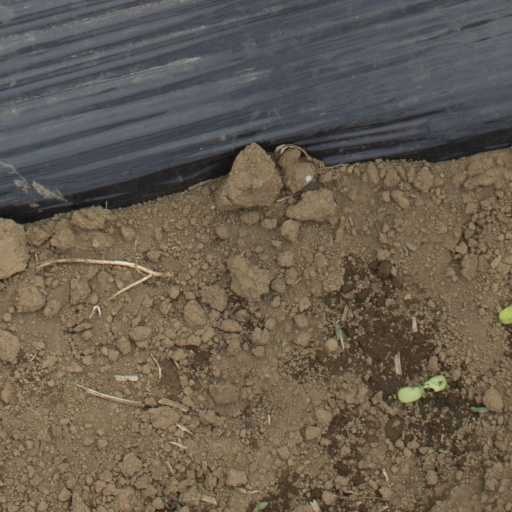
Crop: Jerusalem artichoke